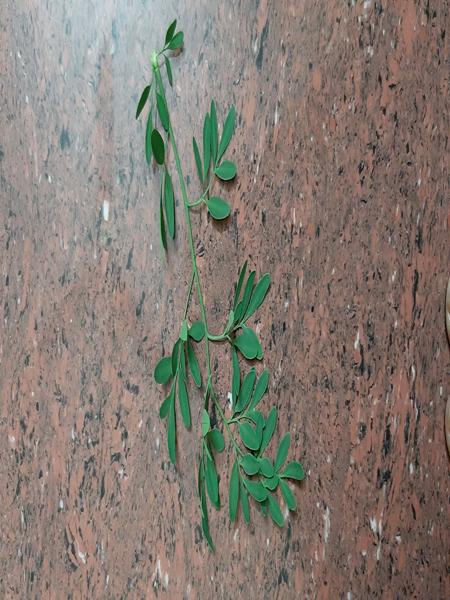
Plant: Common rue(naagdalli)